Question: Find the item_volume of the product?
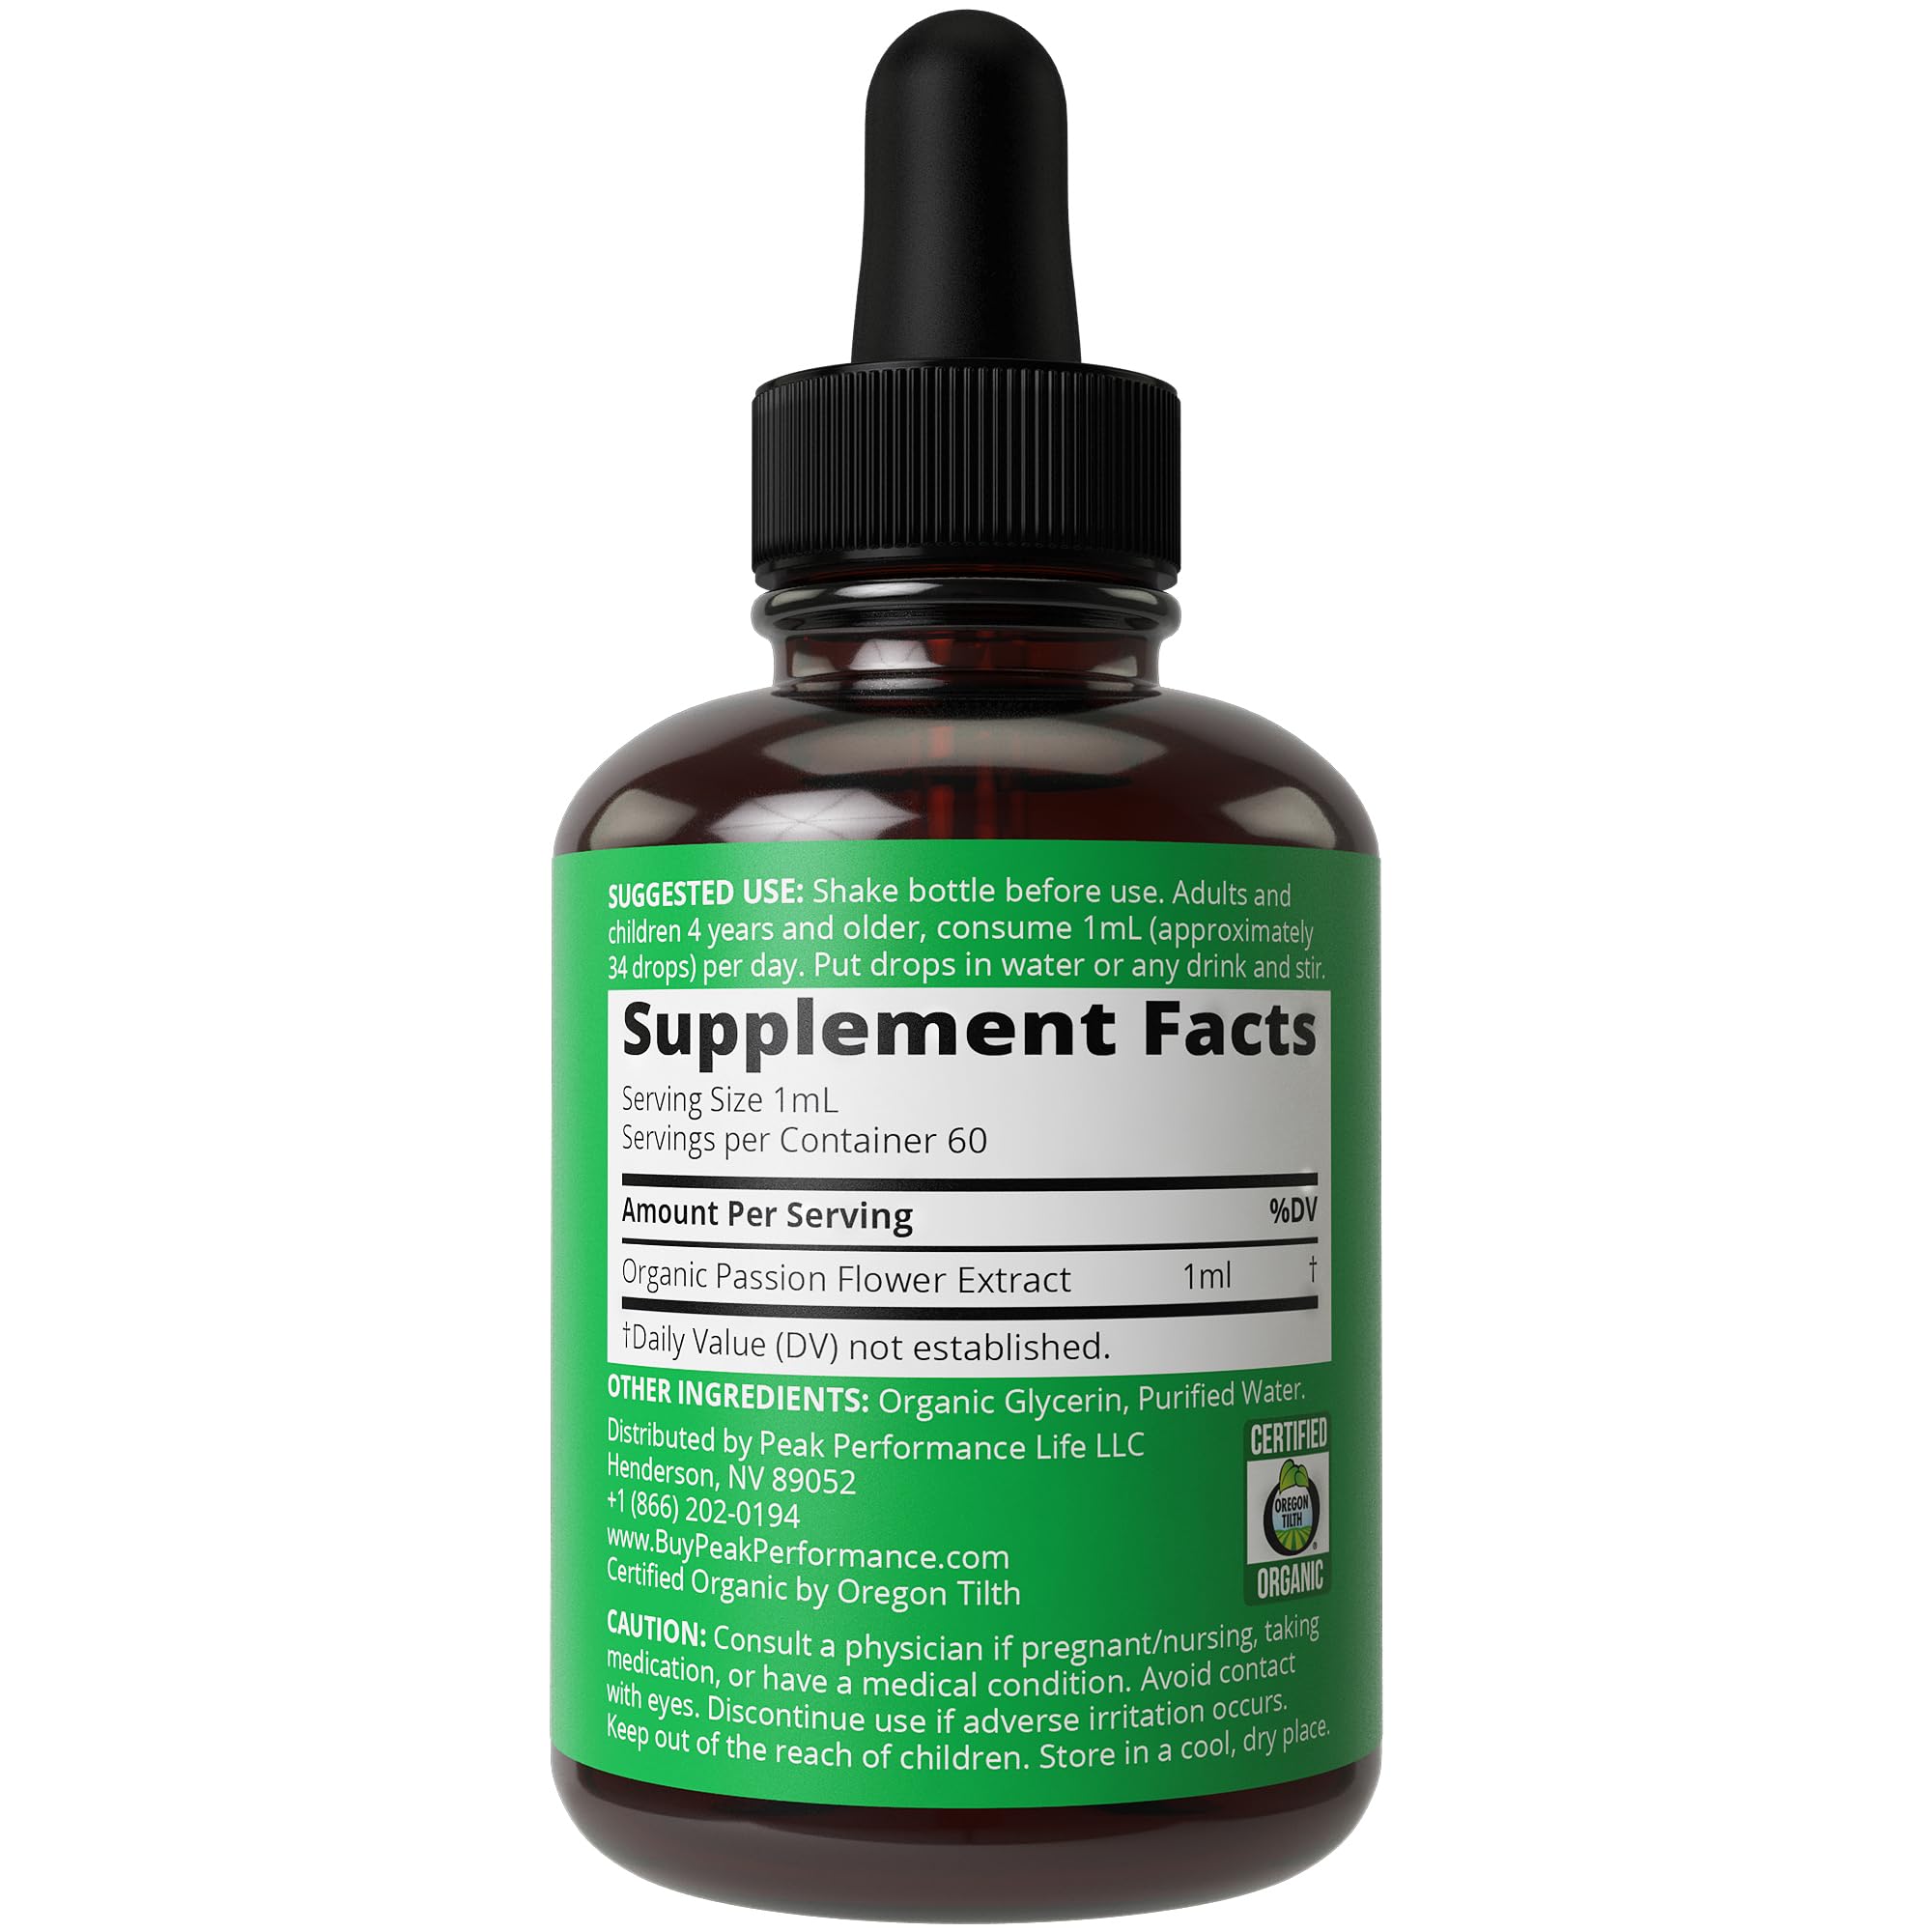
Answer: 1.0 millilitre